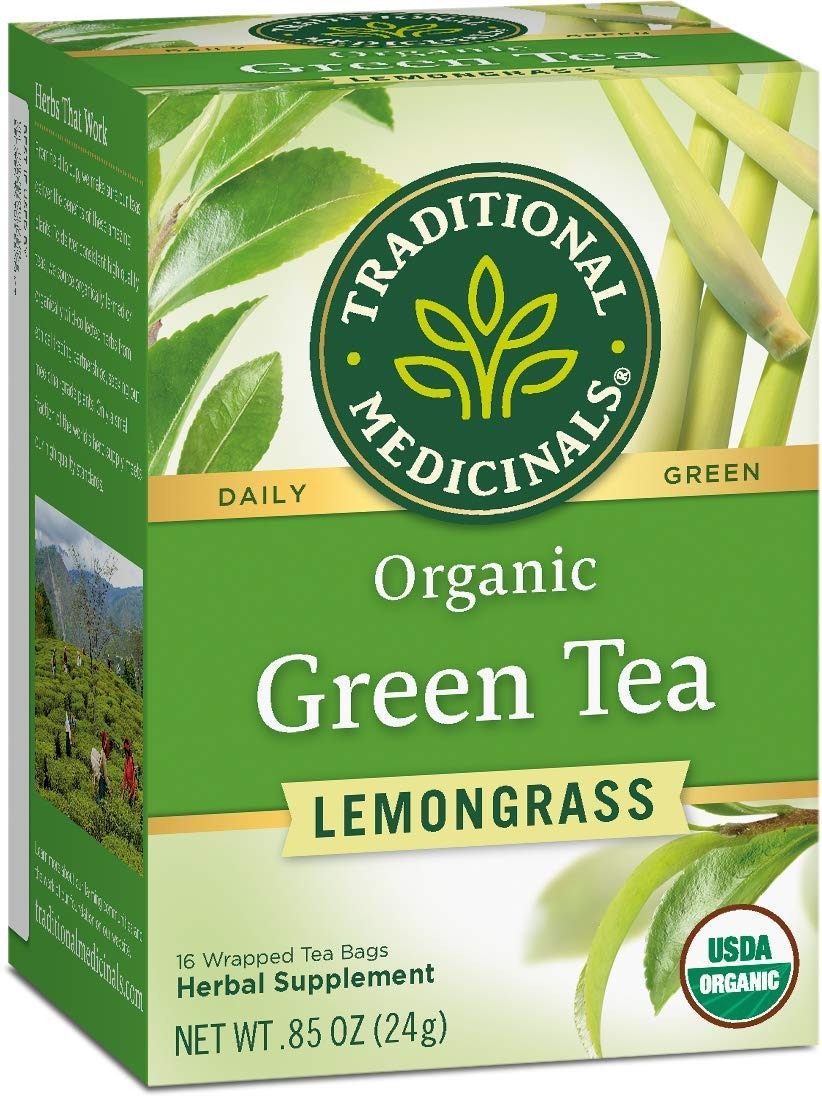
Item Name: Traditional Medicinals Tea Flavor Variation (Lemongrass)
Bullet Point: Traditional Medicinals Tea Flavor Variation (Lemongrass)
Value: 16.0
Unit: Count

Price: 6.42